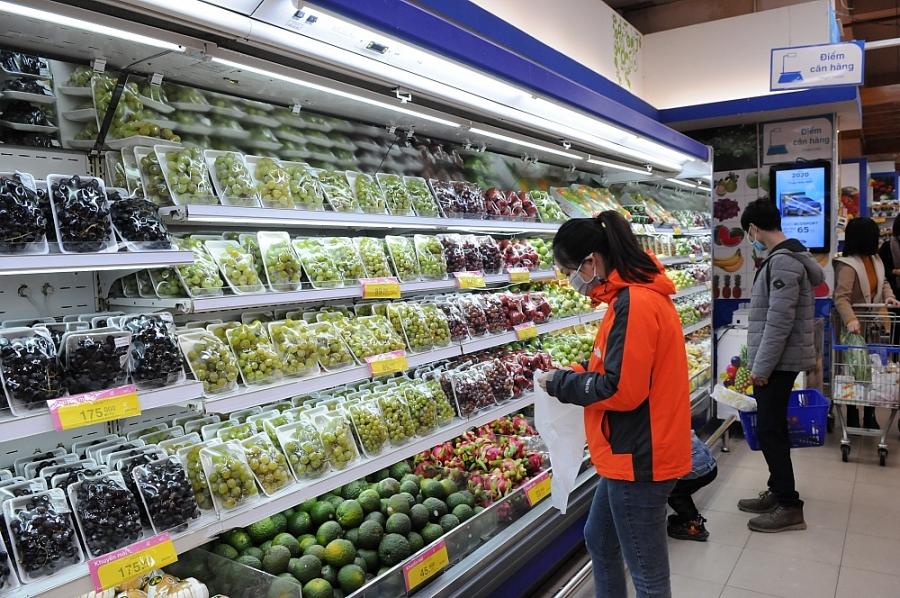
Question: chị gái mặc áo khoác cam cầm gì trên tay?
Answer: cầm một túi nilon trên tay